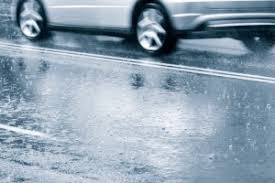
Weather: rain or strom